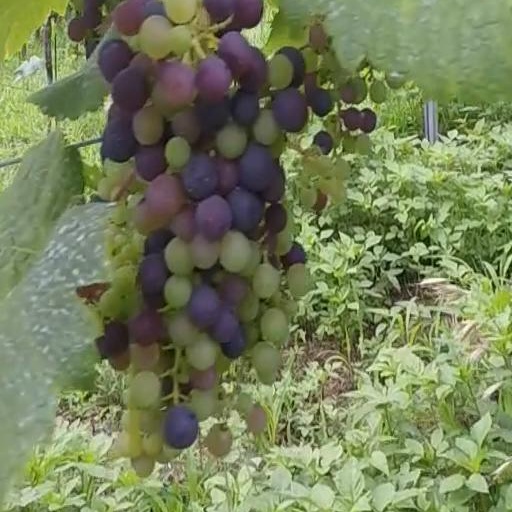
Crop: grape